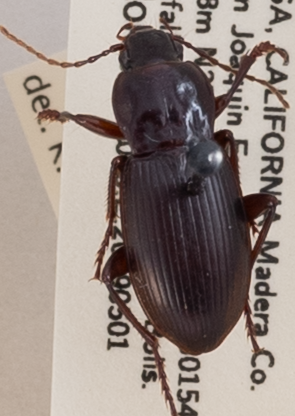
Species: Pterostichus ordinarius
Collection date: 2019-05-01 04:00:00
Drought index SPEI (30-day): -0.782
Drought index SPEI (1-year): -0.03
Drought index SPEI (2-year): -0.46